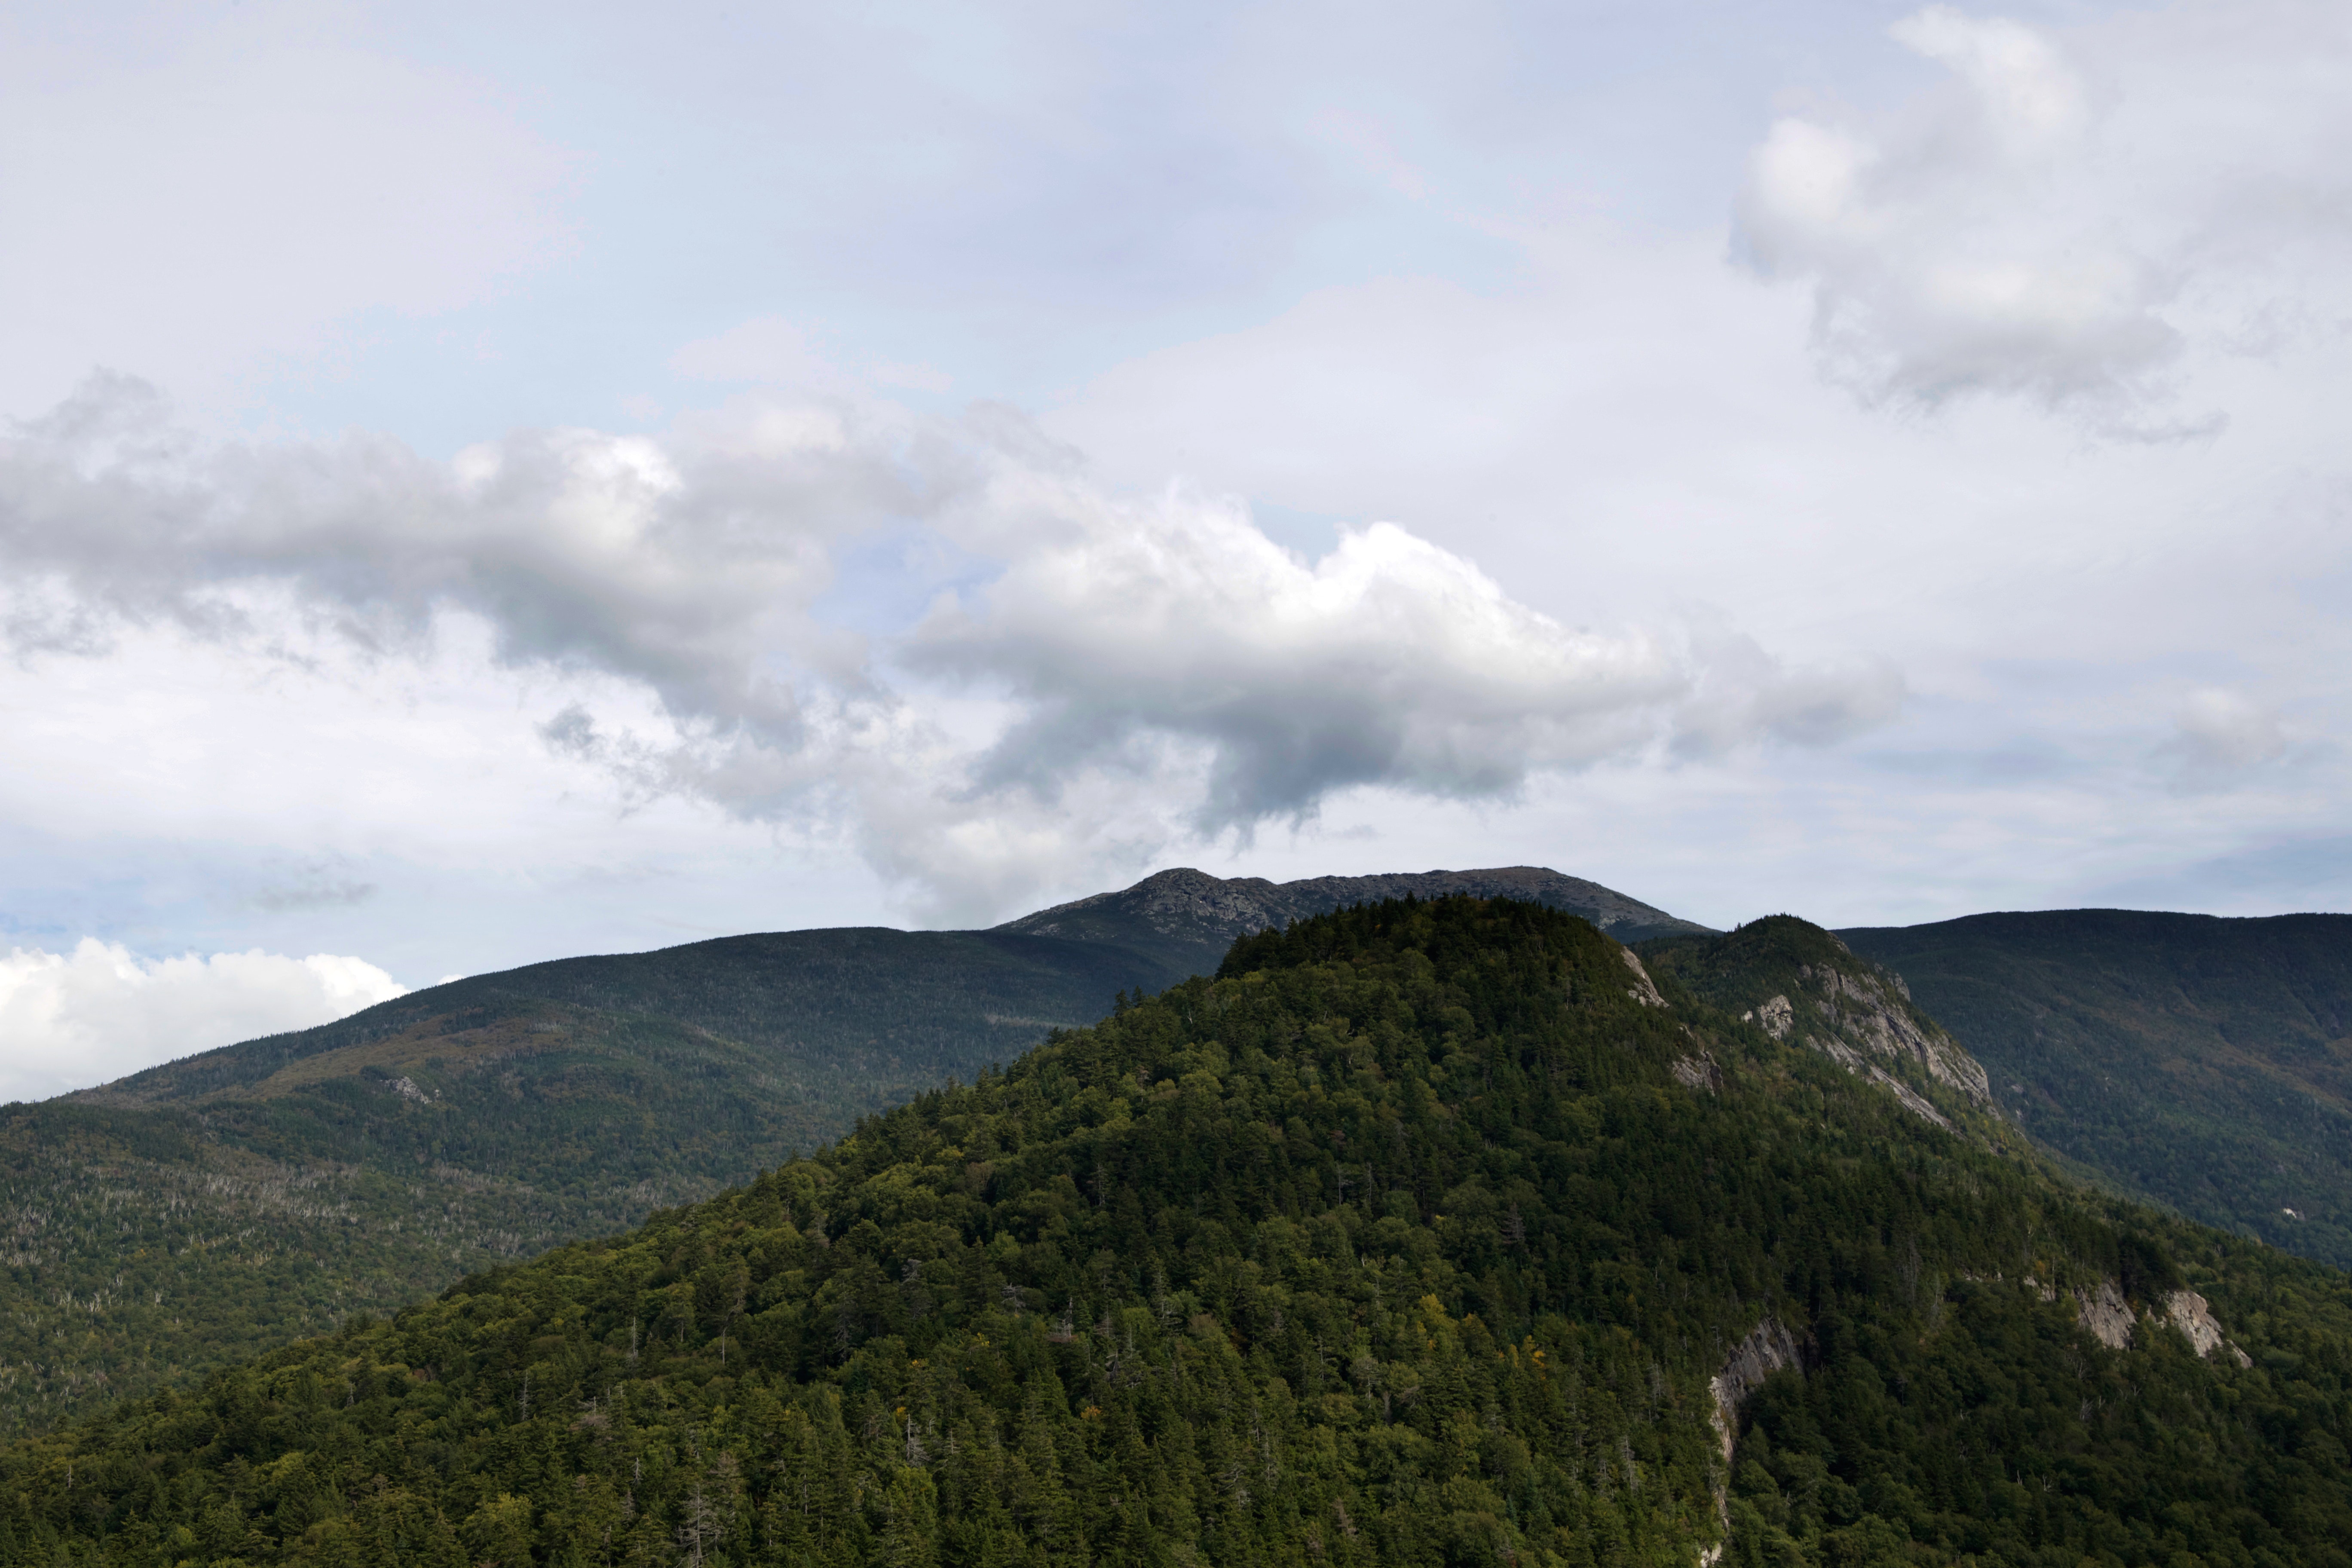
mountainous landforms, highland, mountain, hill, sky, ridge, cloud, fell, natural landscape, wilderness, hill station, mountain range, landscape, grassland, summit, grass, cumulus, terrain, mount scenery, valley, national park, massif, forest, meteorological phenomenon, road, plateau